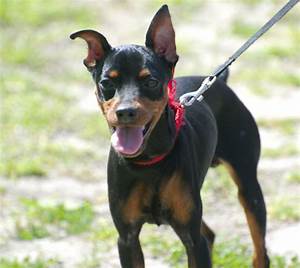
Label: dog